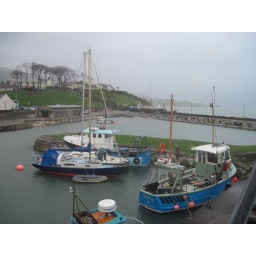
Tuesday, April 5 in Northern Ireland. County Antrim, Bushmill's Distillery, the Giant's Causeway and the coast of Northern Ireland by bus